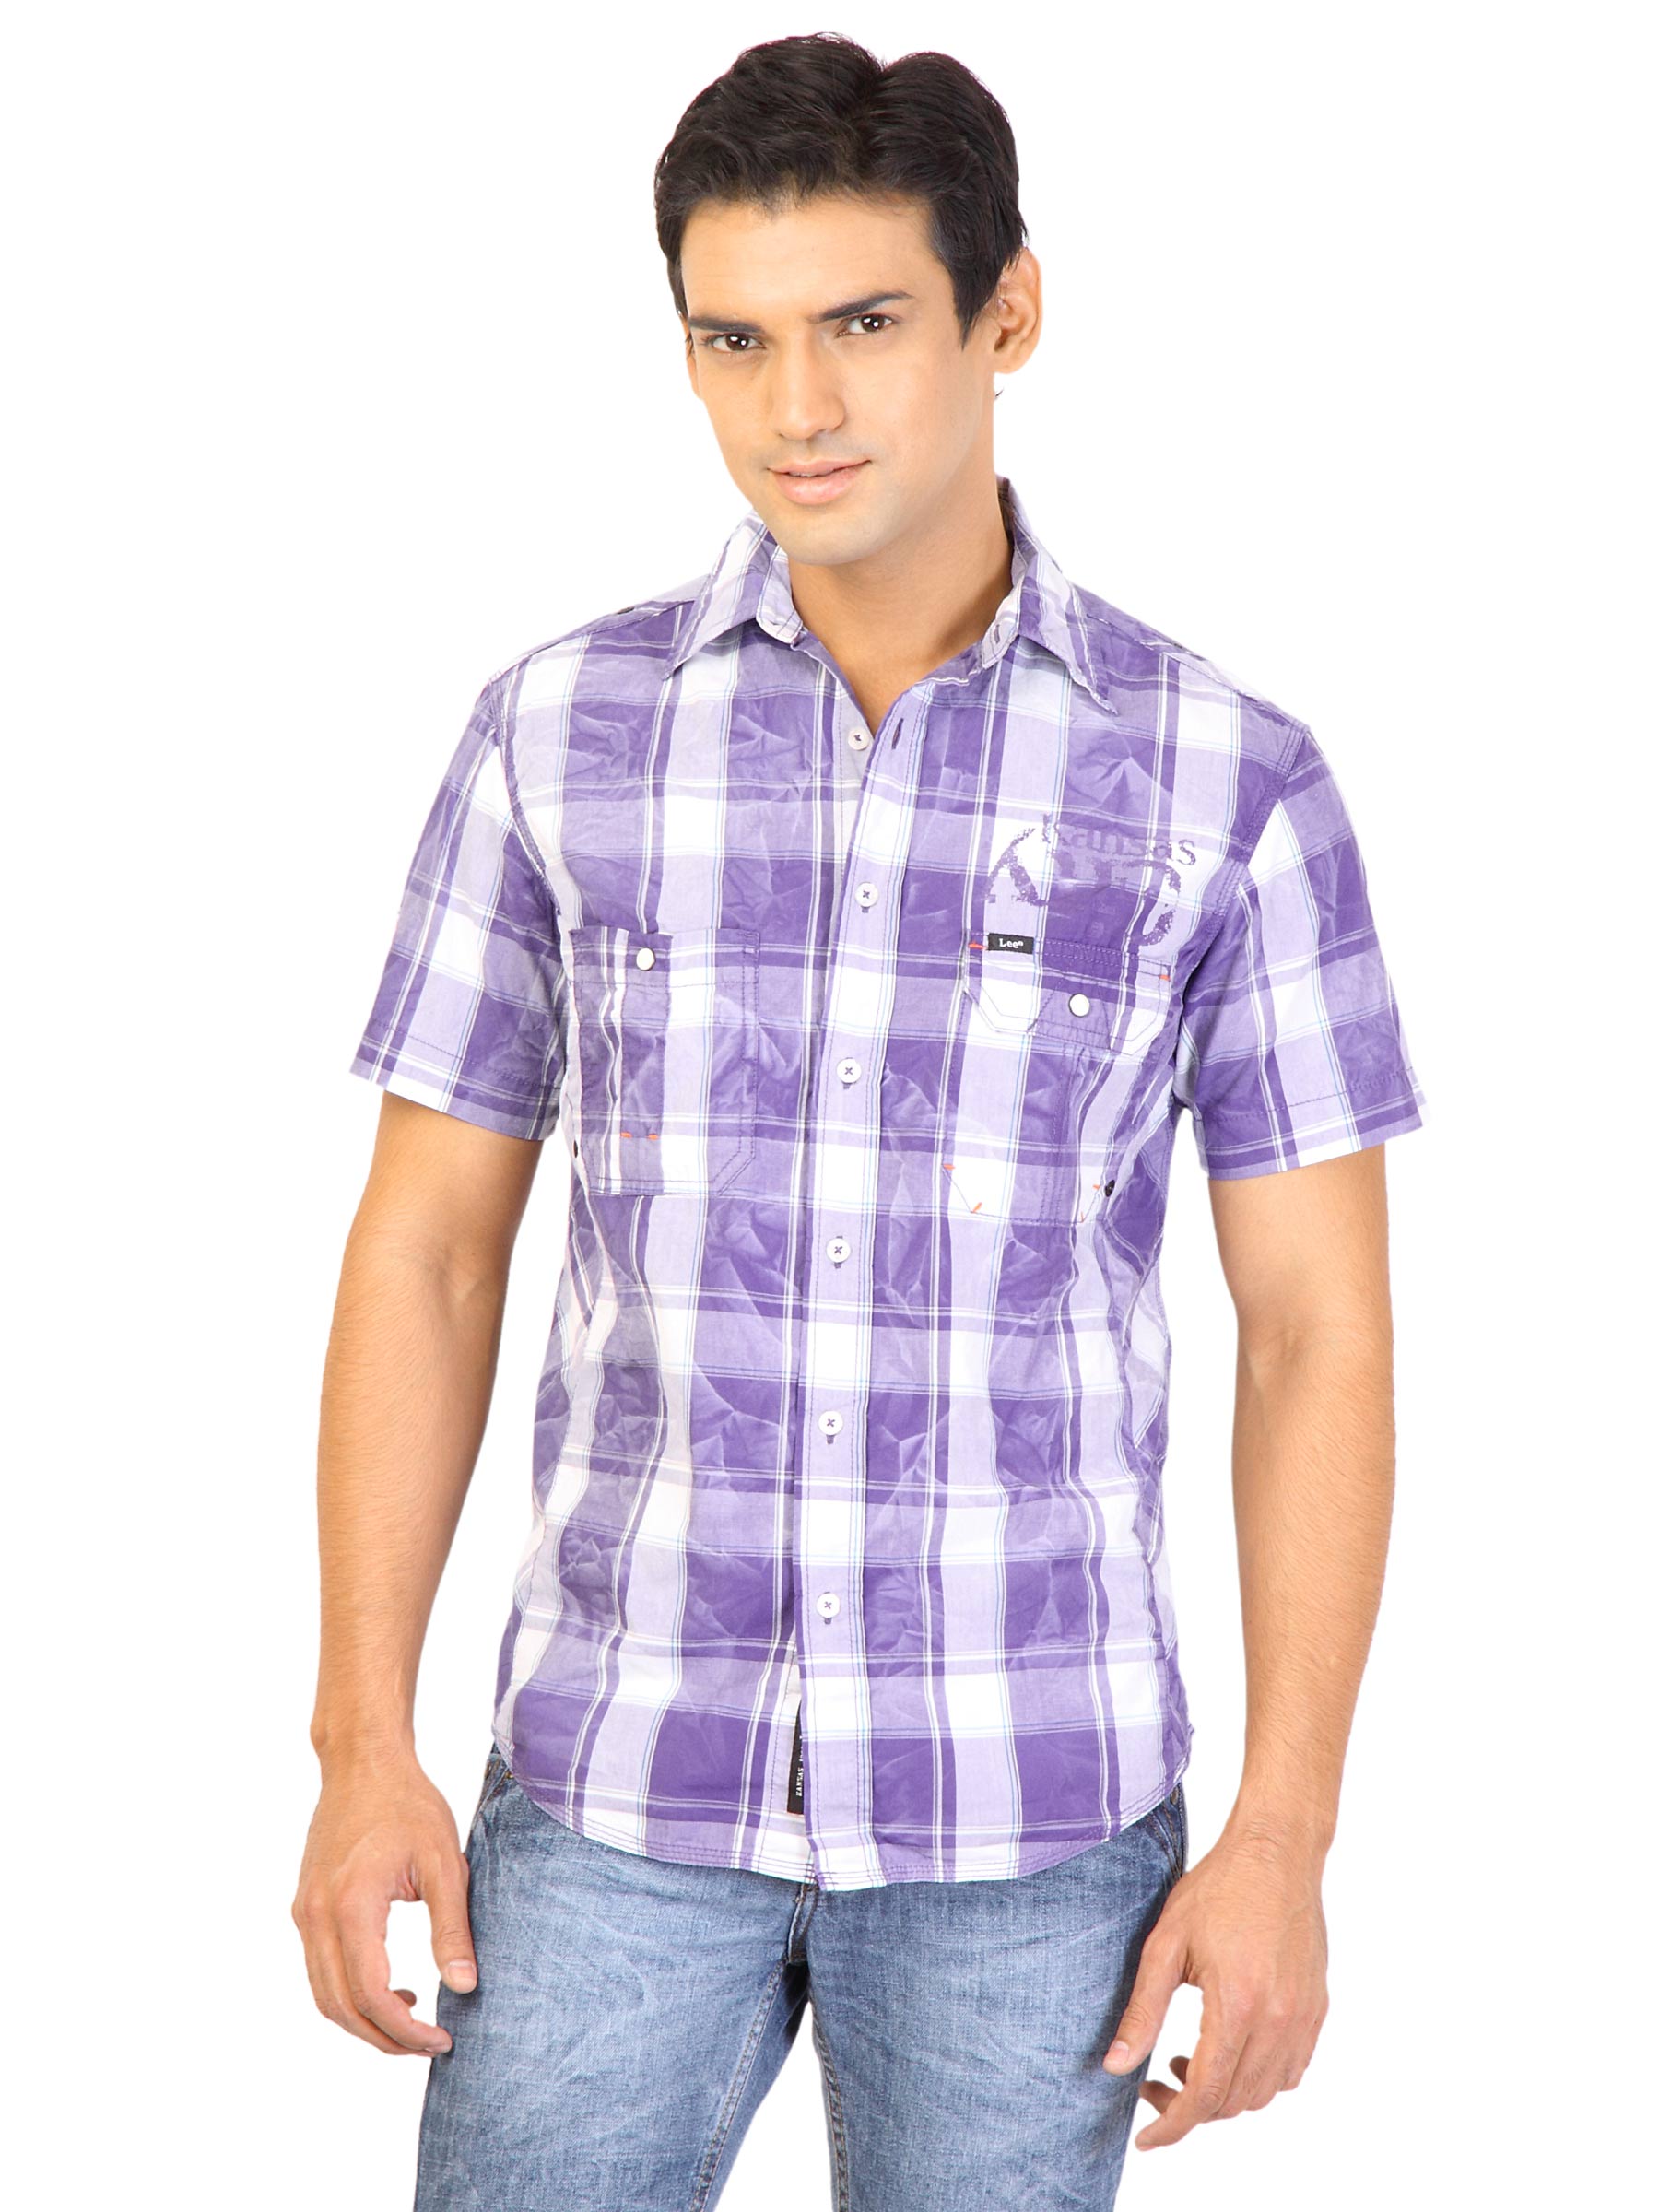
Lee Men Purple Check Shirt
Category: Apparel / Topwear / Shirts
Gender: Men
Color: Purple
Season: Fall 2011
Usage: Casual